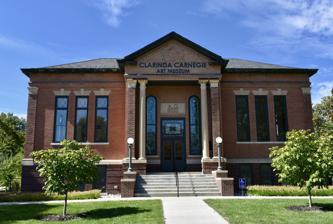
Building: Clarinda Carnegie Library
Country: United States of America
Year built: 1909
United States historic place Clarinda Carnegie Library U.S. National Register of Historic Places Show map of Iowa Show map of the United States Location 300 N. 16th St. Clarinda, Iowa Coordinates 40°44′26.1″N 95°02′17.9″W / 40.740583°N 95.038306°W / 40.740583; -95.038306 Area less than one acre Built 1909 Architect W.W. Welch Architectural style Neoclassical NRHP reference No. 13001078 Added to NRHP January 15, 2014 The Clarinda Carnegie Library , now known as the Clarinda Carnegie Art Museum , is a historic building located in Clarinda, Iowa , United States.  The Clarinda Public Library was organized in 1905.   The library board applied for a grant from the Carnegie Corporation of New York for $15,000 on February 21, 1907. W.W. Welch was the architect of the Carnegie library building that was dedicated on April 15, 1909.  In time the building became too small.  The Lied Foundation of Las Vegas donated $1 million towards a new facility, and a special election held in October 2002 allowed the city to borrow the same amount for a new building. Groundbreaking for the new building took place on May 28, 2003, and the new Lied Public Library was opened on October 11, 2004.  The old library building has been transformed into an art museum, and it was listed on the National Register of Historic Places in 2014. References